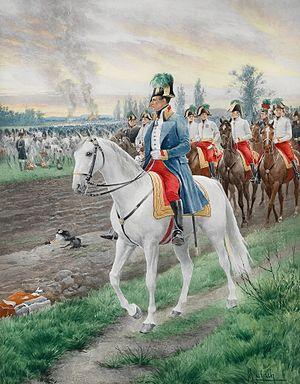
La bataille d'Eckmühl se déroula les 21 et 22 avril 1809 à Eckmühl en Bavière, et opposa les troupes françaises et alliées dirigées par Napoléon Iᵉʳ à l'armée autrichienne commandée par l'archiduc Charles. Elle se solda par une victoire majeure de l'Empereur sur les Autrichiens.
La bataille de Neumarkt-Sankt Veit se déroula le 24 avril 1809 à Neumarkt-Sankt Veit, en Bavière. Elle opposa un corps franco-bavarois commandé par le maréchal Jean-Baptiste Bessières à l'armée autrichienne du Feldmarschall-Leutnant Johann von Hiller. L'affrontement se solda par une victoire autrichienne, la supériorité numérique du corps de Hiller forçant Bessières à battre en retraite vers l'ouest. Le 10 avril 1809, l'invasion du royaume de Bavière par les troupes de l'archiduc Charles d'Autriche prit Napoléon au dépourvu. Toutefois, Charles ne sut pas exploiter son avantage et Napoléon contre-attaqua le 19 avril avec des forces considérables, culbutant l'aile gauche autrichienne sous le commandement de Hiller ; défait à Abensberg et Landshut, ce dernier fut contraint de battre en retraite en direction du sud-est.